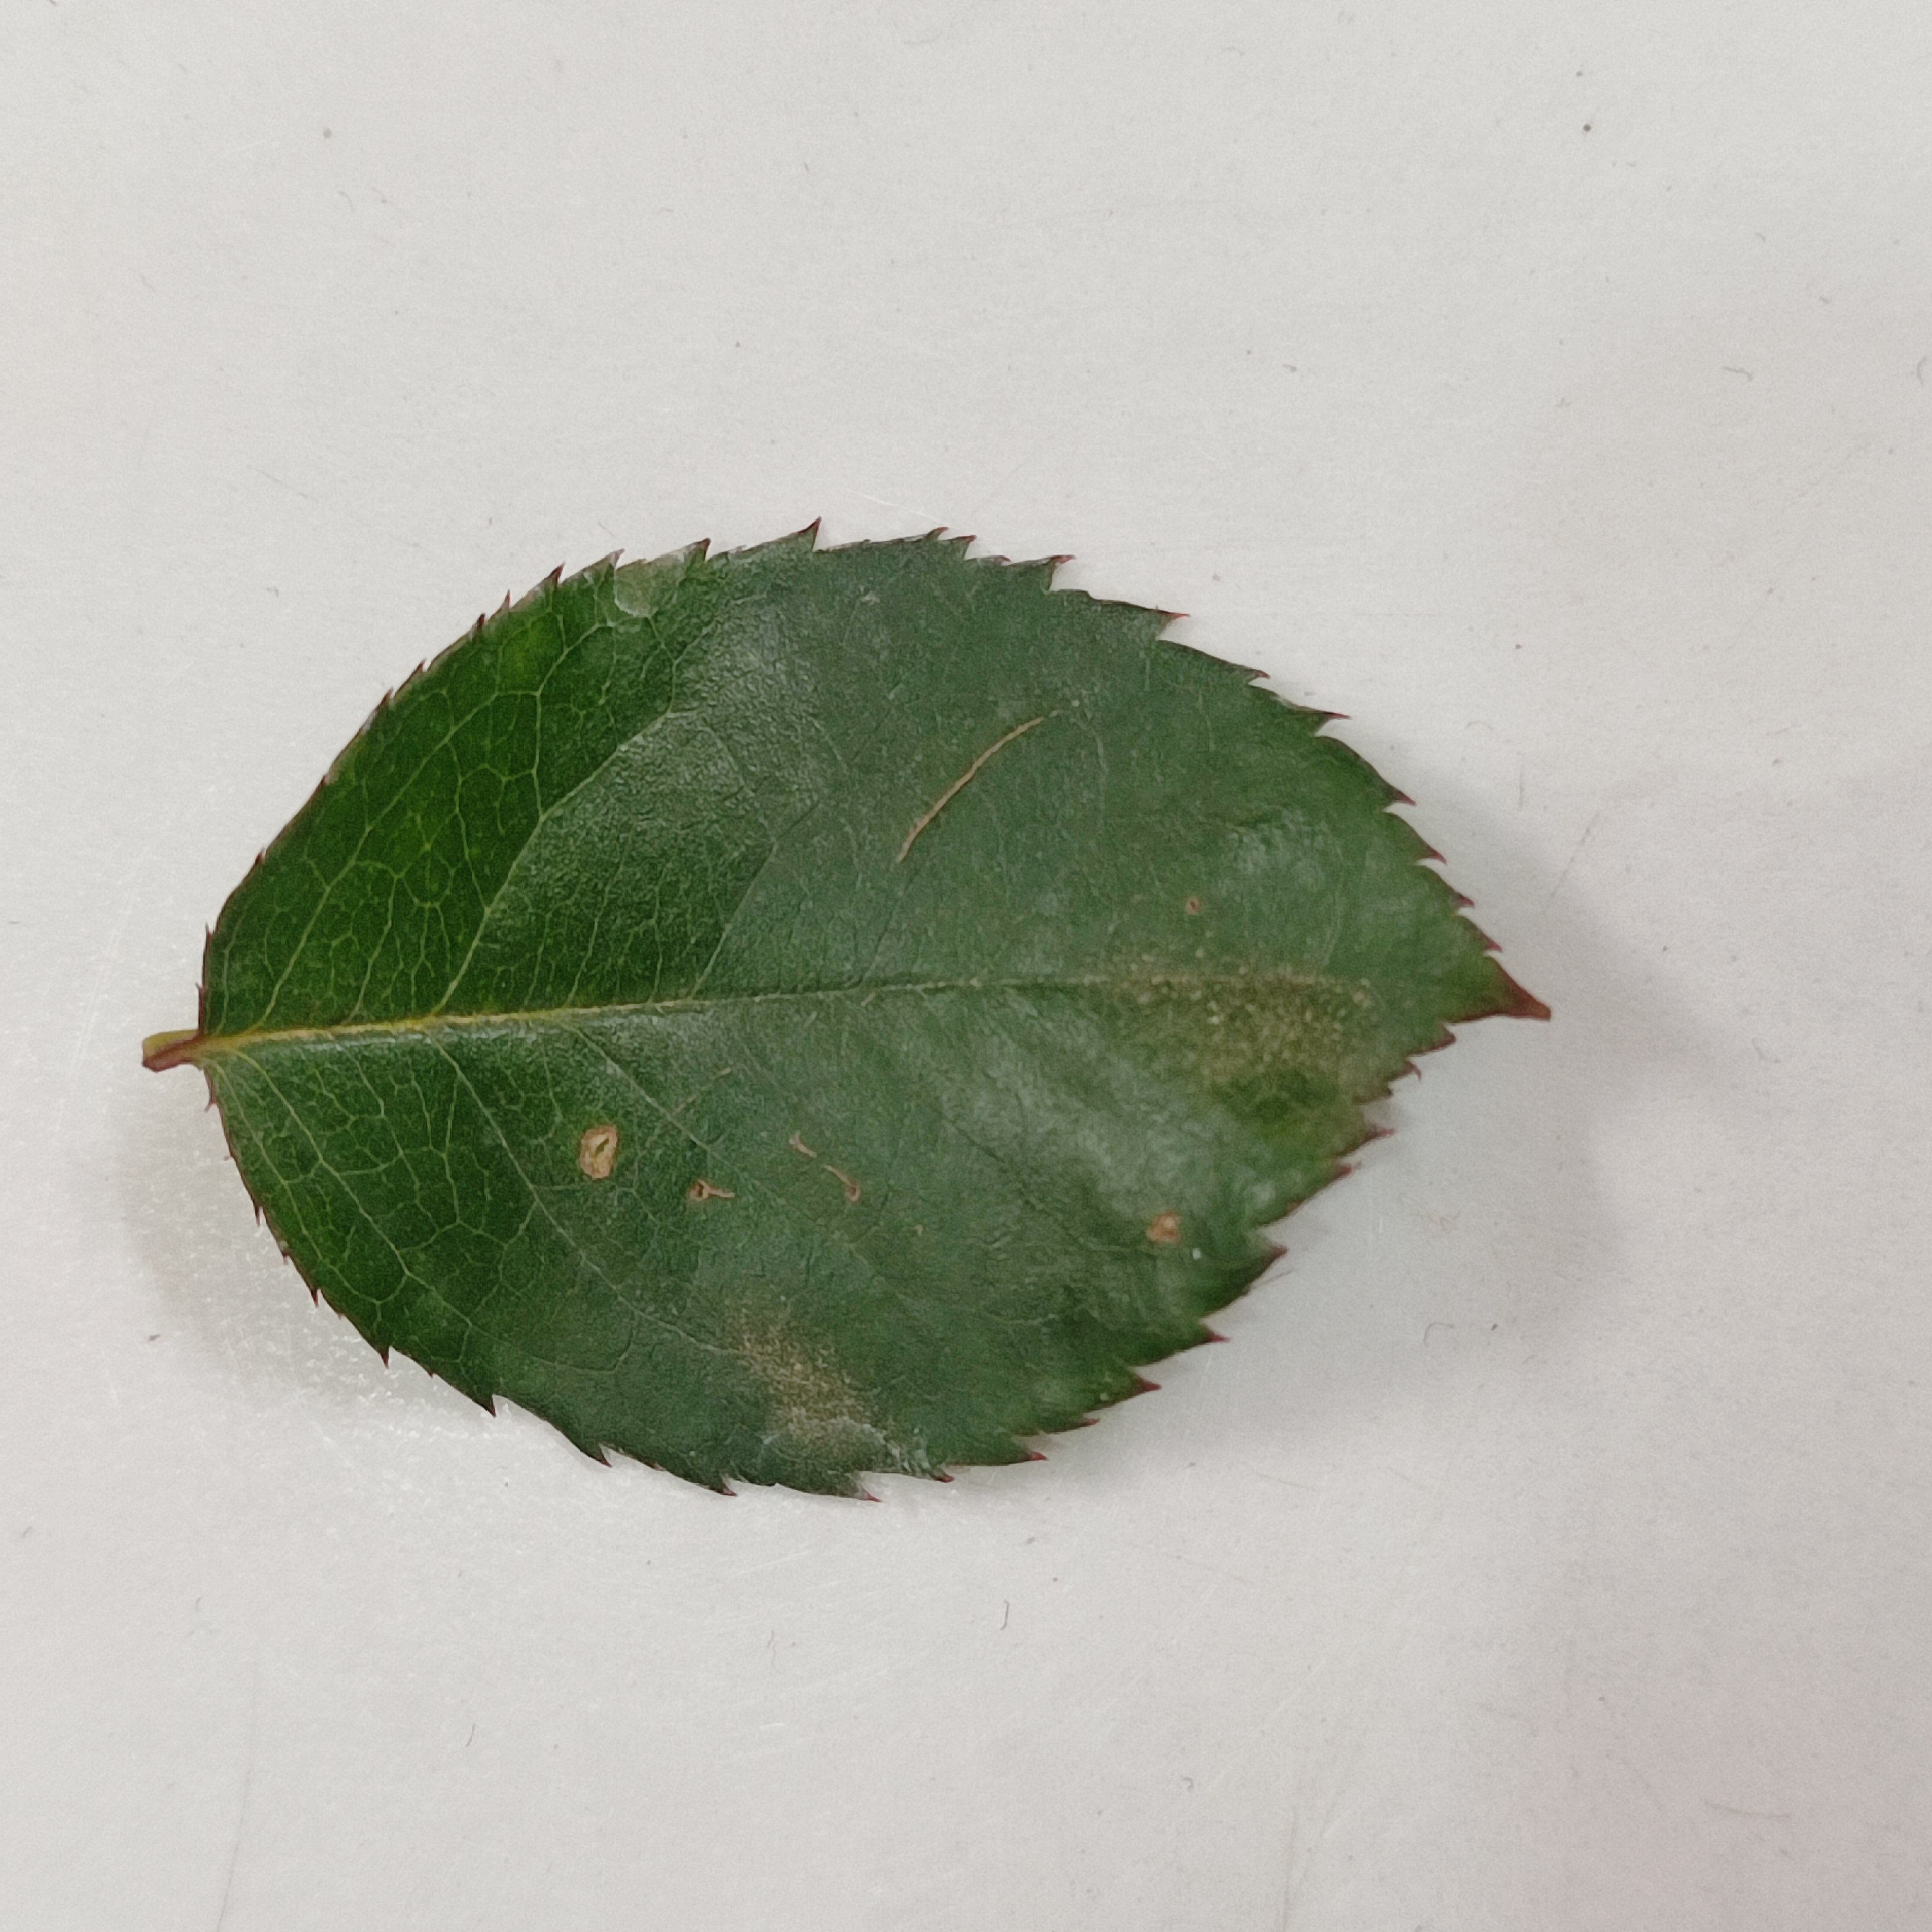
Label: Healthy Leaf